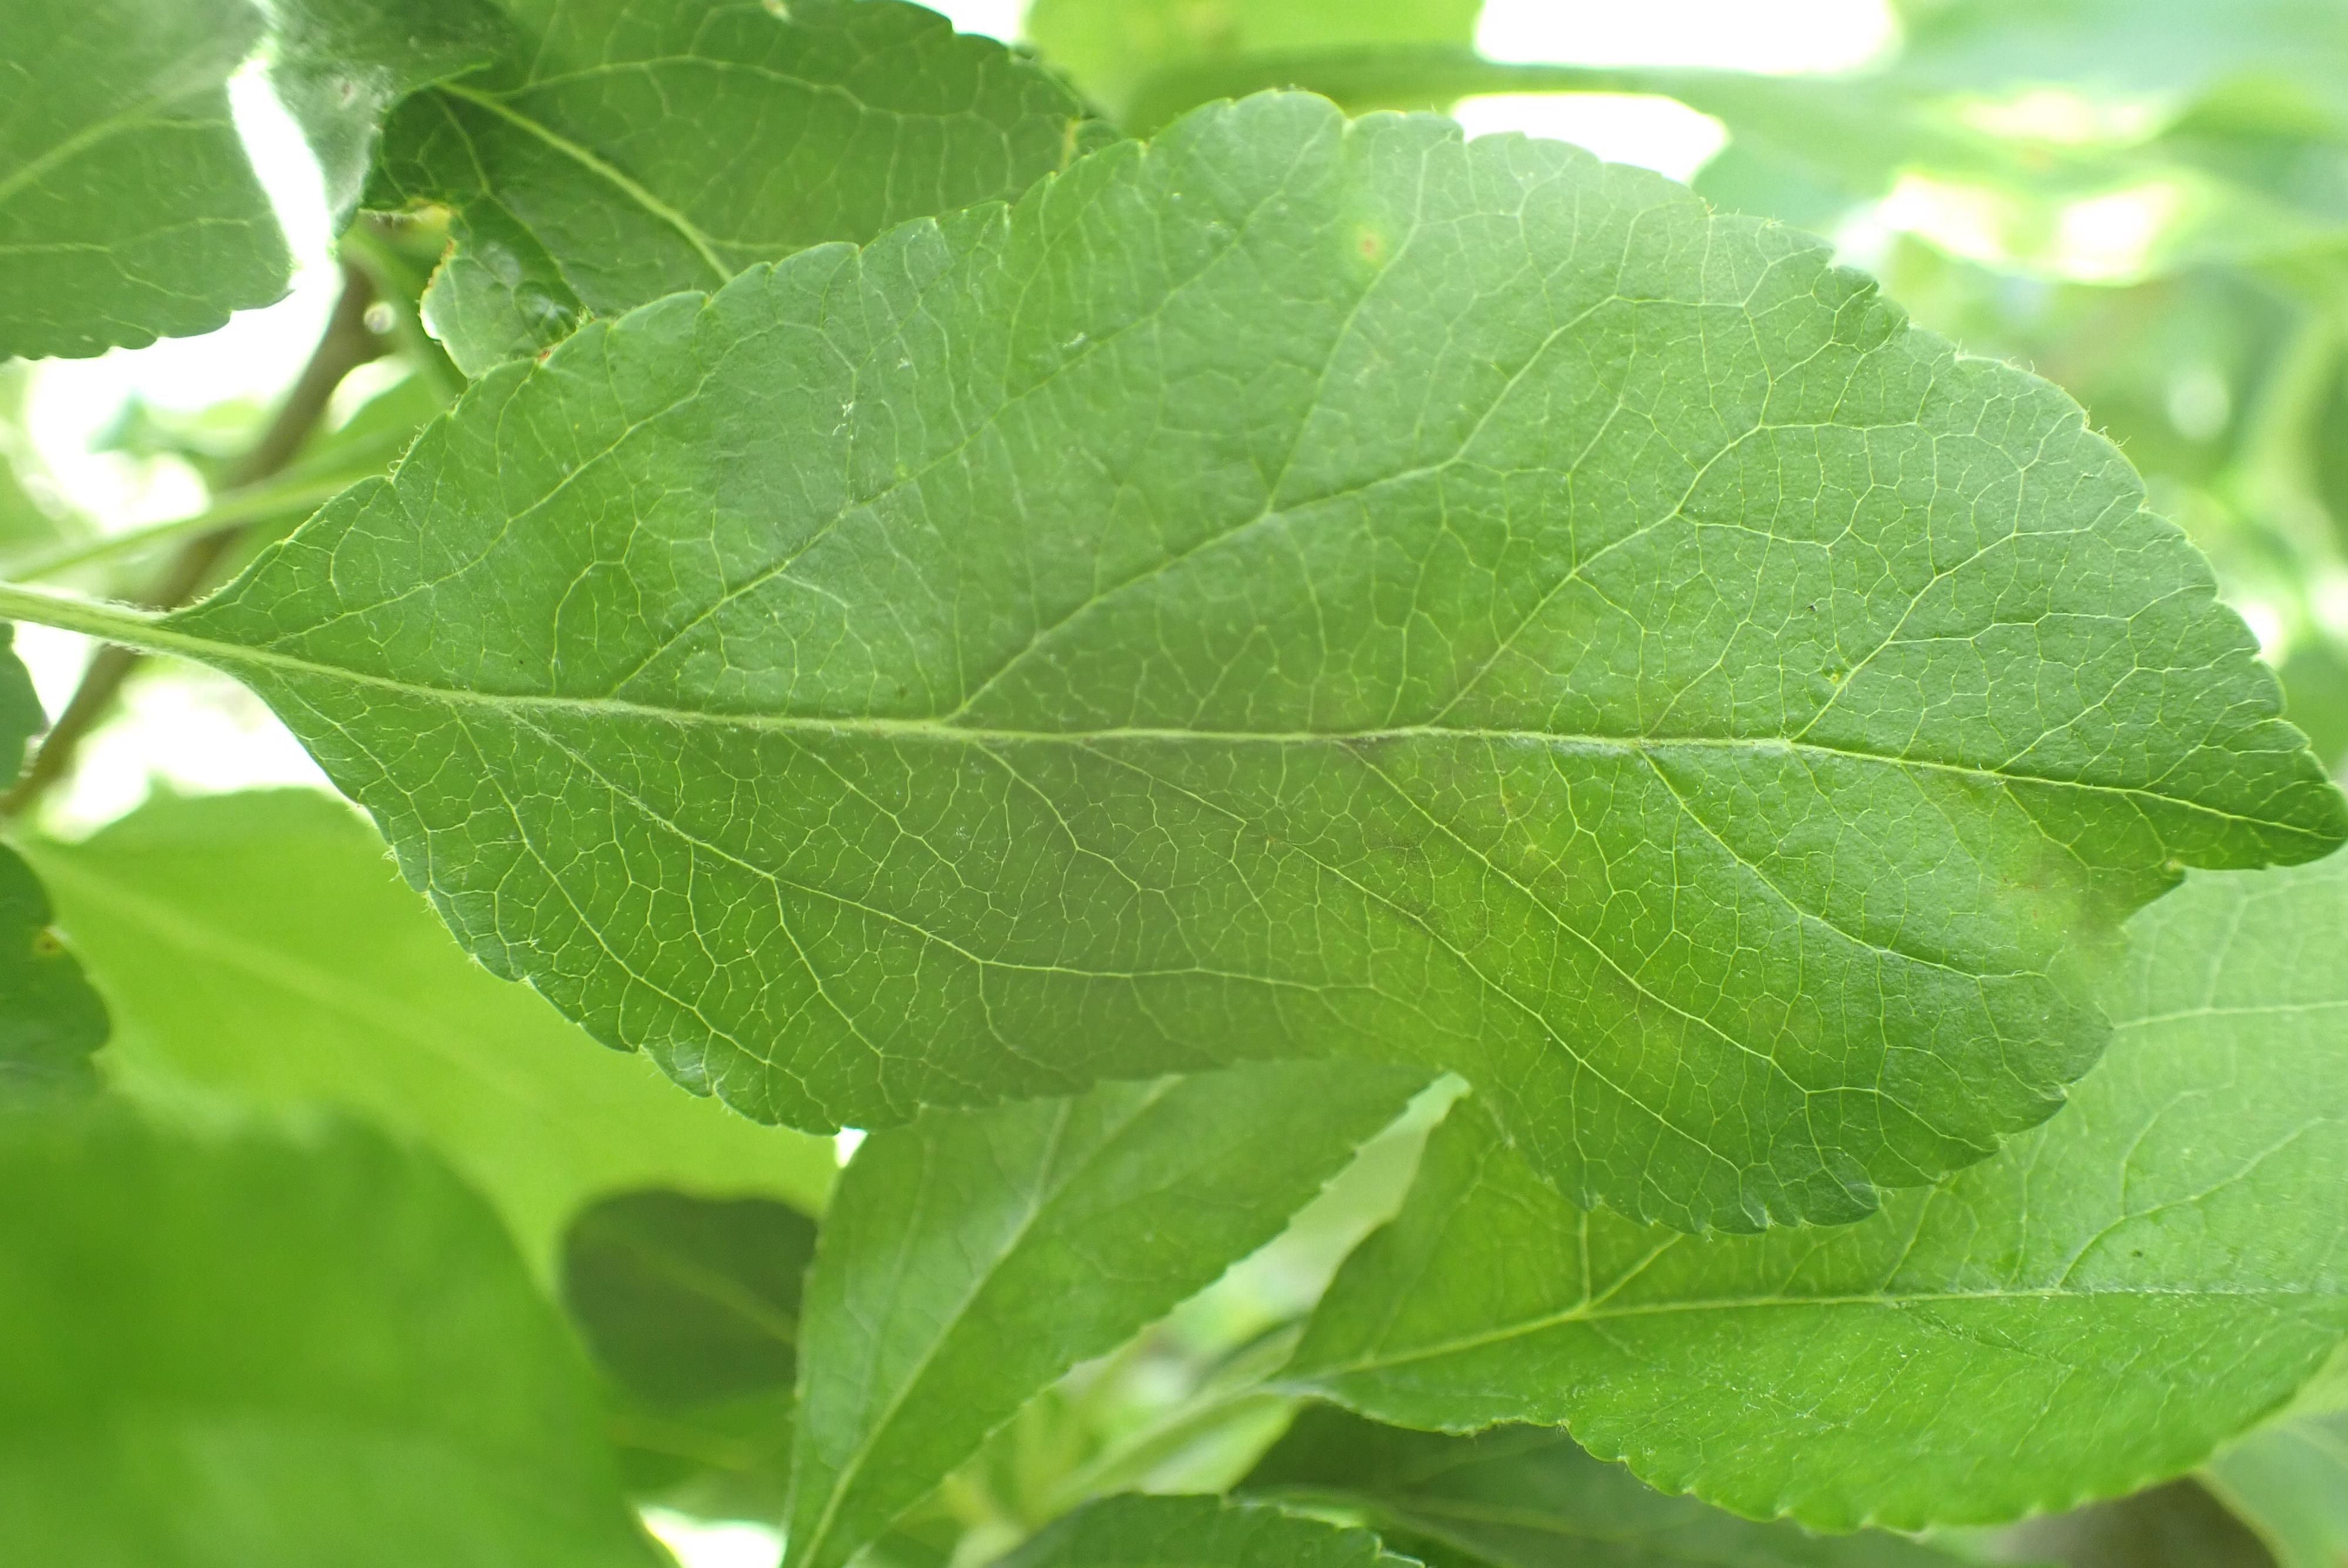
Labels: scab